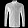
Label: Shirt